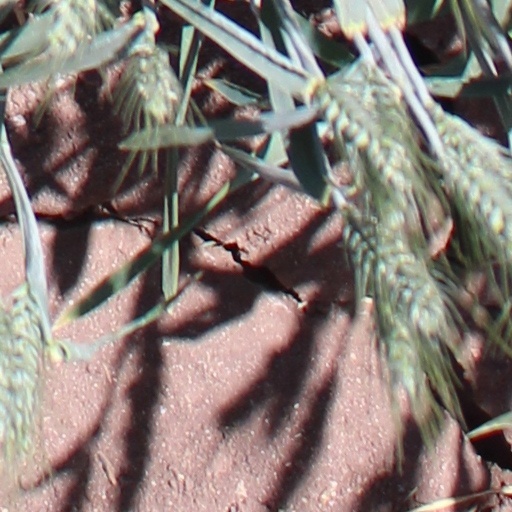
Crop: wheat